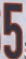
Number: 5